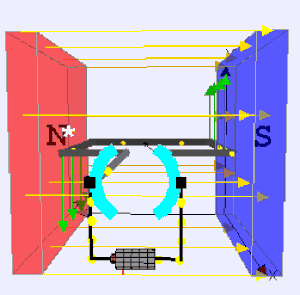
Elektromotor / Teori / Simple DC-elektromotor eksempler
Eksempel på simplificeret elektromotor illustration med to magnetpoler rettet mod den roterende vikling.
En elektromotor er en kraftmaskine, der kan omsætte elektrisk energi til mekanisk energi – primært rotation.